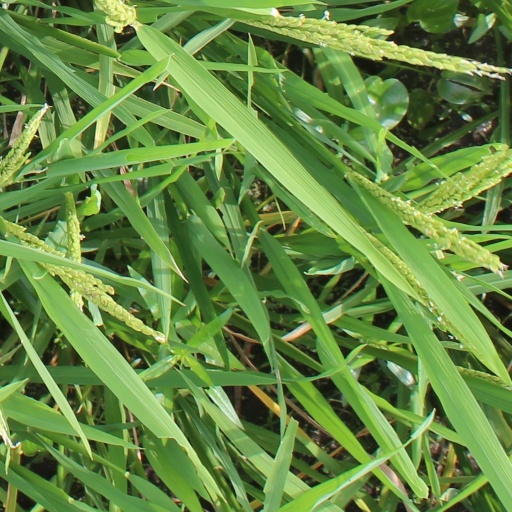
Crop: rice